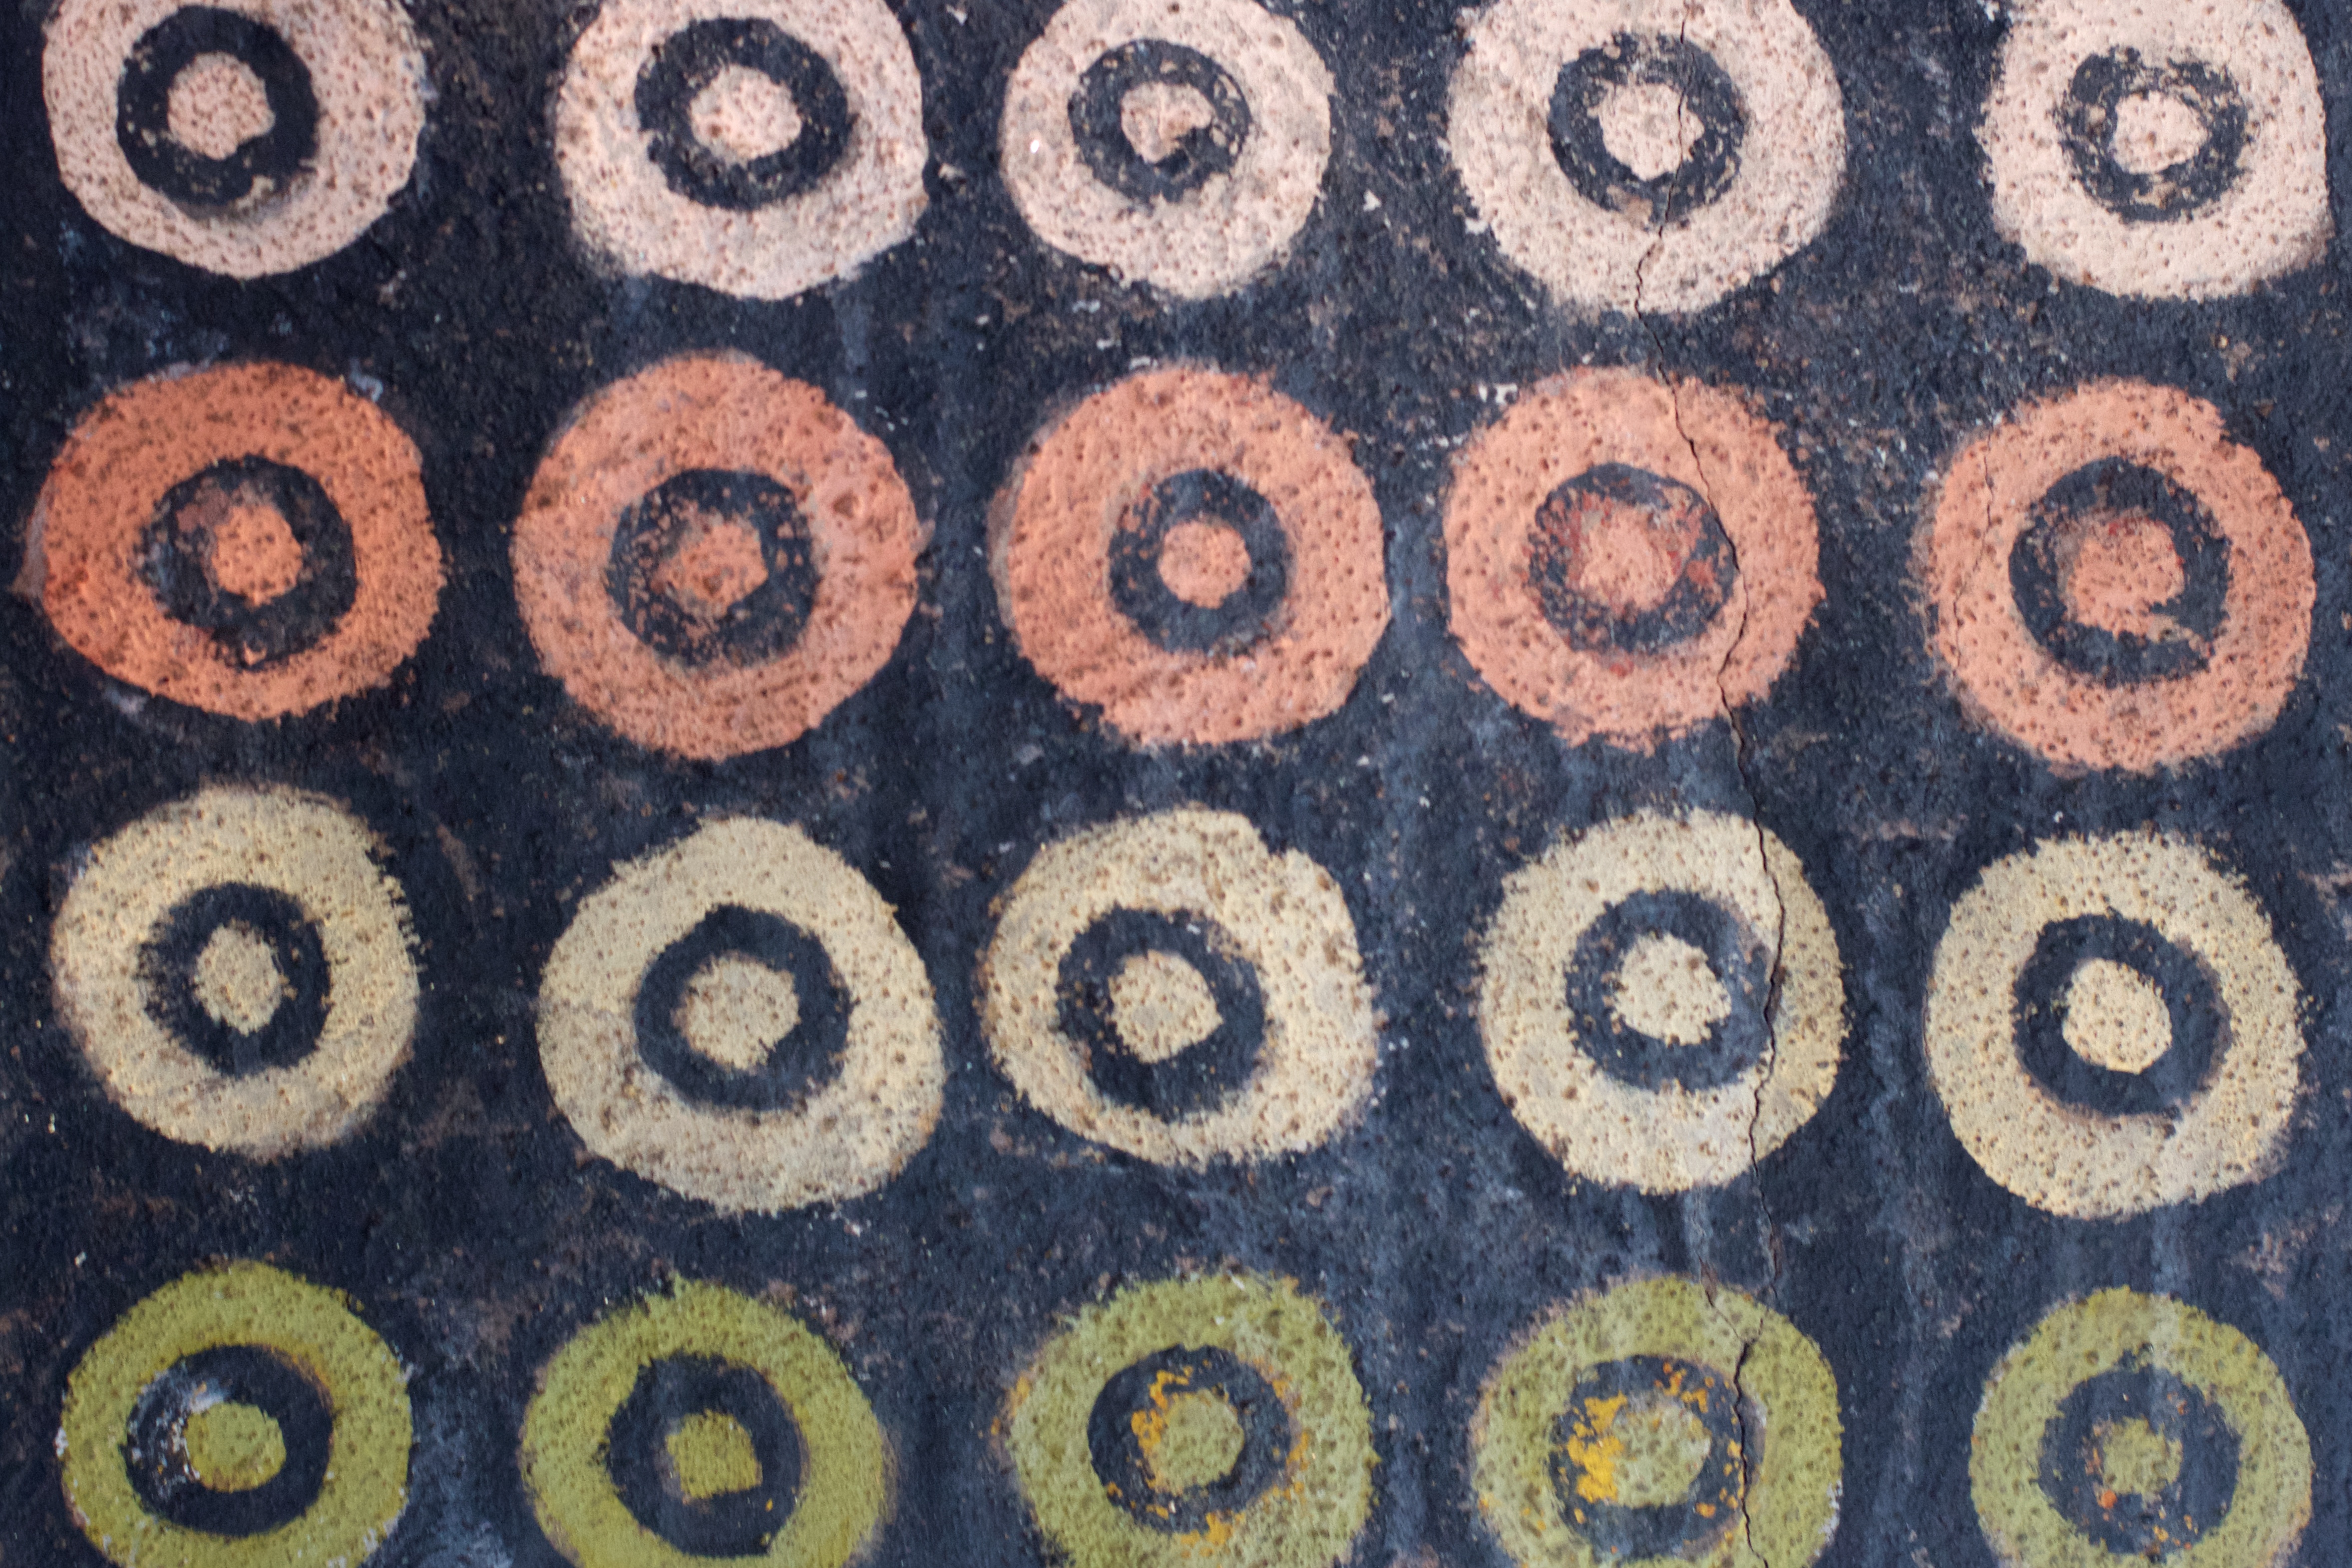
texture, pattern, circle, textile, art, design, carpet, grandcanyon, shape, flooring